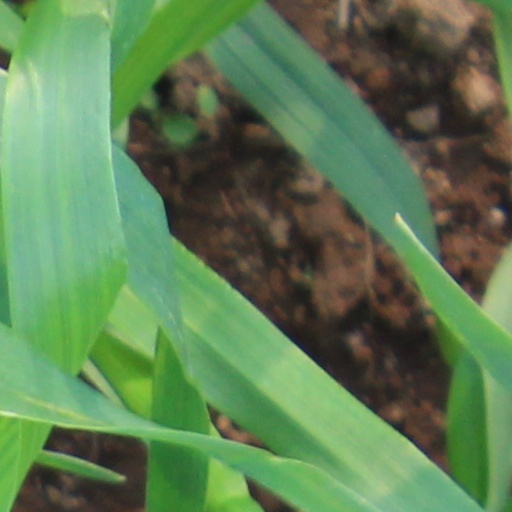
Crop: wheat